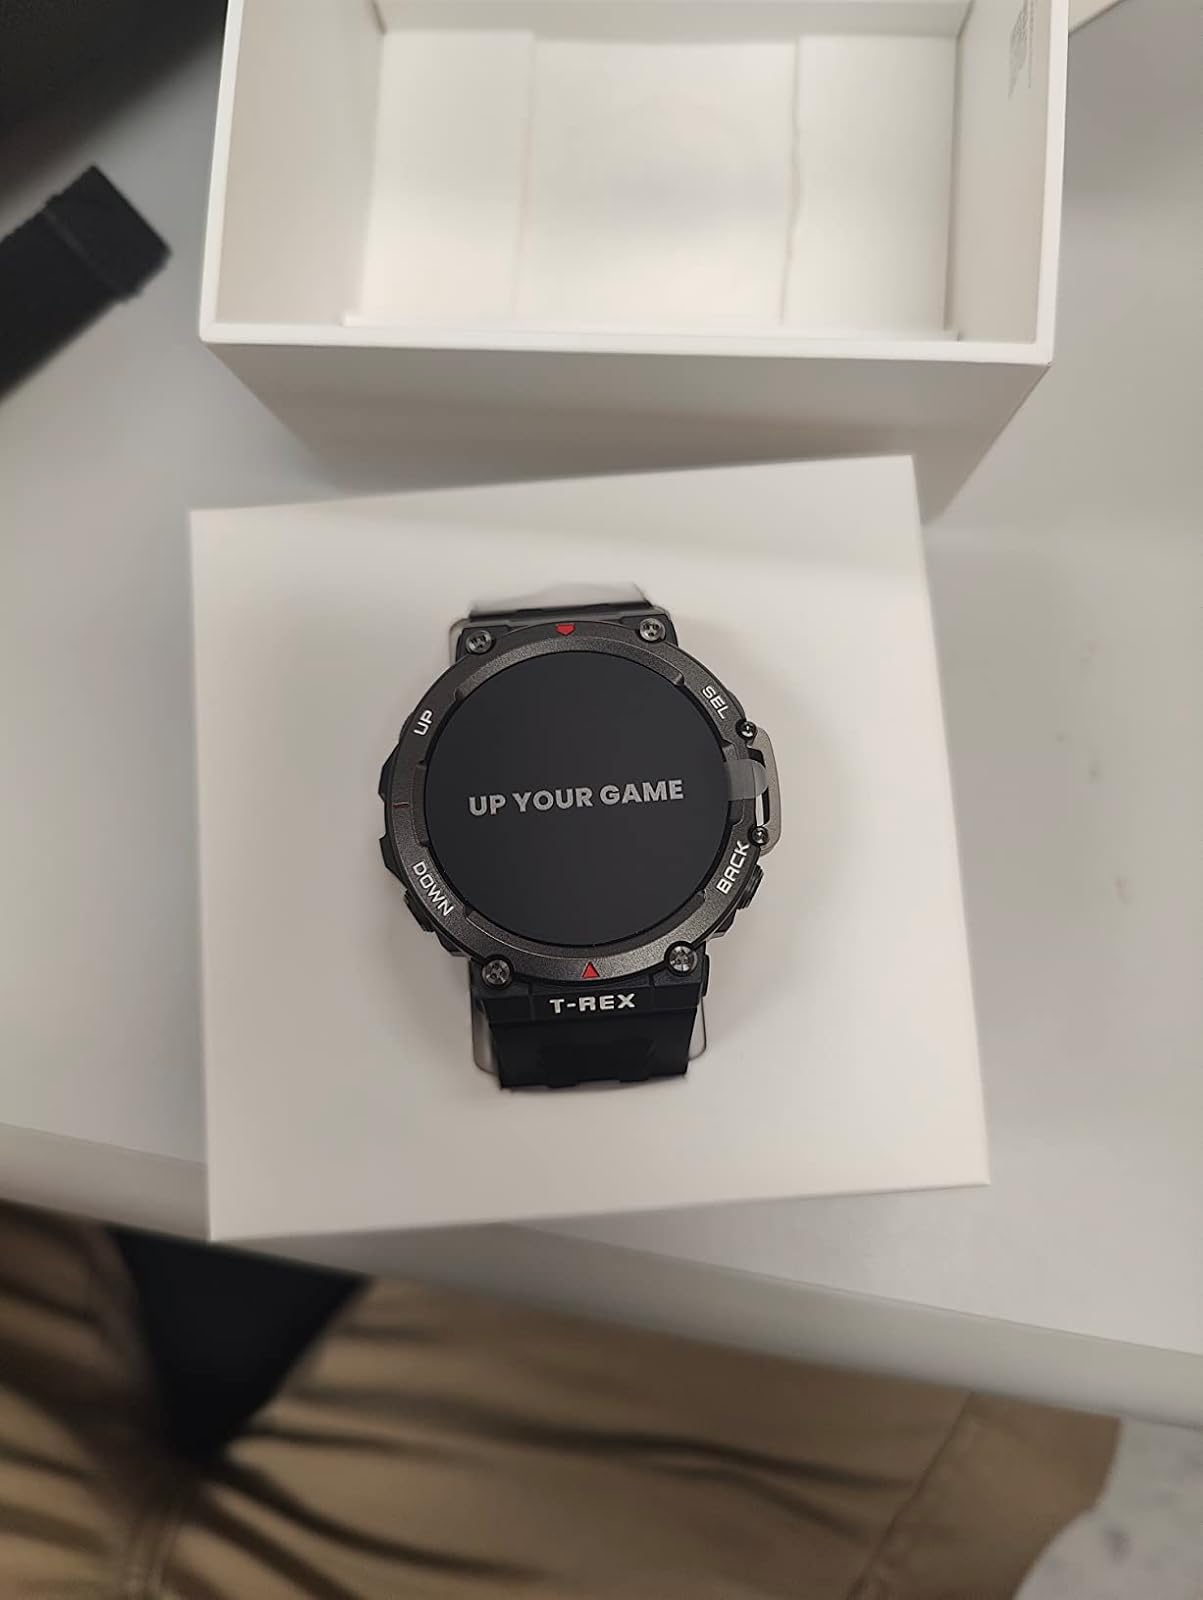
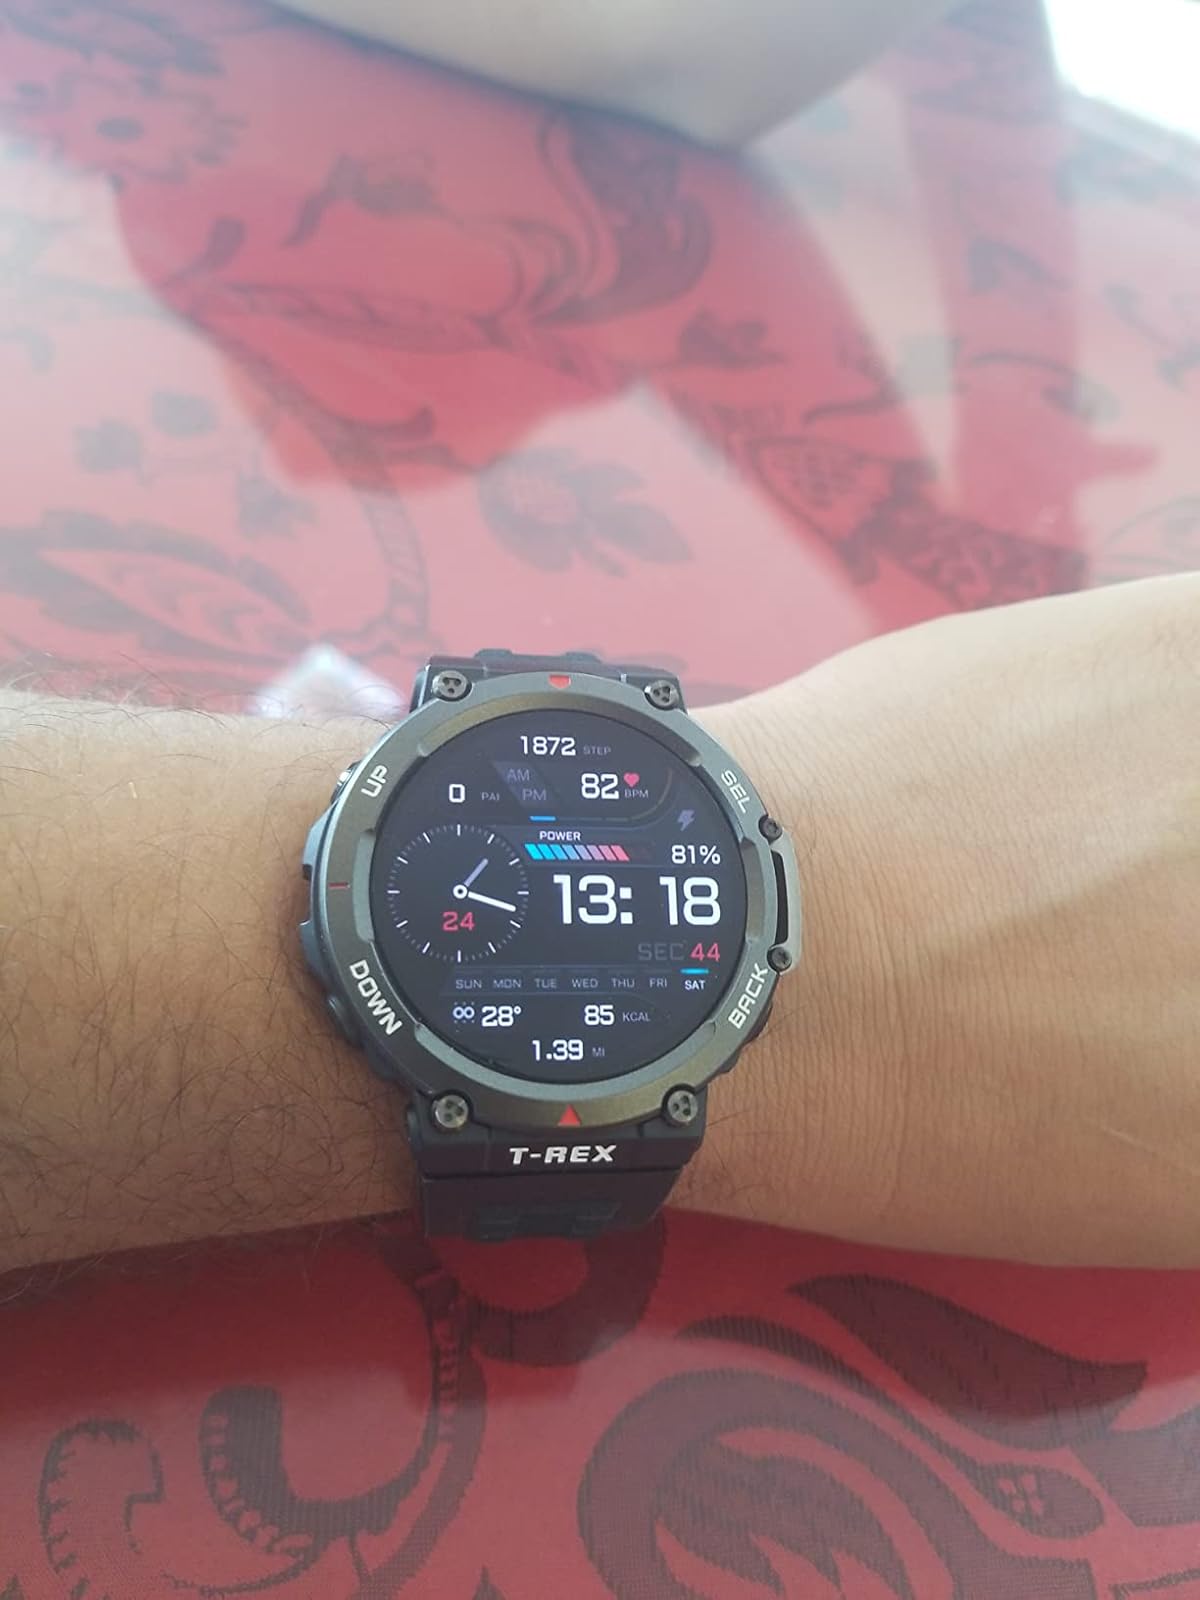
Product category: smartwatch
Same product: yes